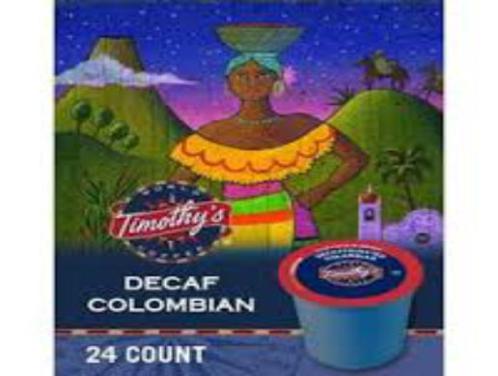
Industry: Food